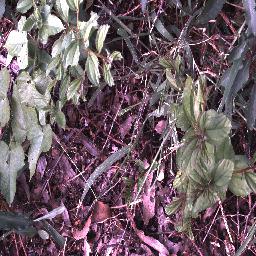
Label: chinee_apple